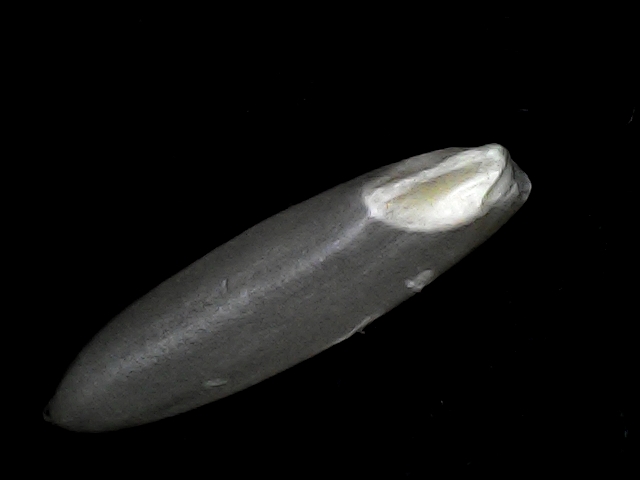
Rice variety: BRRI102